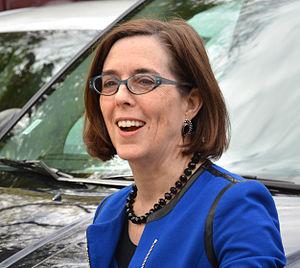
L’Oregon /ɔ.ʁe.ɡɔ̃/ est un État du Nord-Ouest des États-Unis, situé sur la côte Pacifique entre les États de Washington au nord, de Californie au sud, du Nevada au sud-est, et de l'Idaho à l'est. Ses frontières au nord et à l'est suivent pour l'essentiel les cours du fleuve Columbia et de la rivière Snake. Le territoire orégonais est intégralement traversé par la chaîne des Cascades qui forme une importante barrière climatique : l'ouest de l'État, de climat océanique, est recouvert par la forêt tempérée humide tandis que sa partie est, semi-aride, est occupée par le Haut désert de l'Oregon. Le parc national de Crater Lake se trouve dans le sud de l'État. La réserve indienne de Warm Springs s'étend sur 2 640,2 km² dans le nord de l'État, sur le versant Est de la chaîne des Cascades.